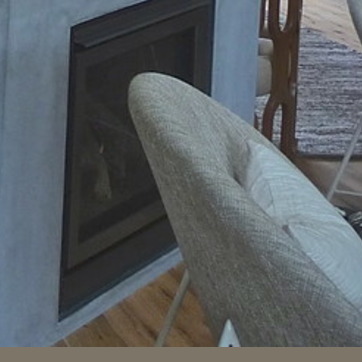
Material: fabric